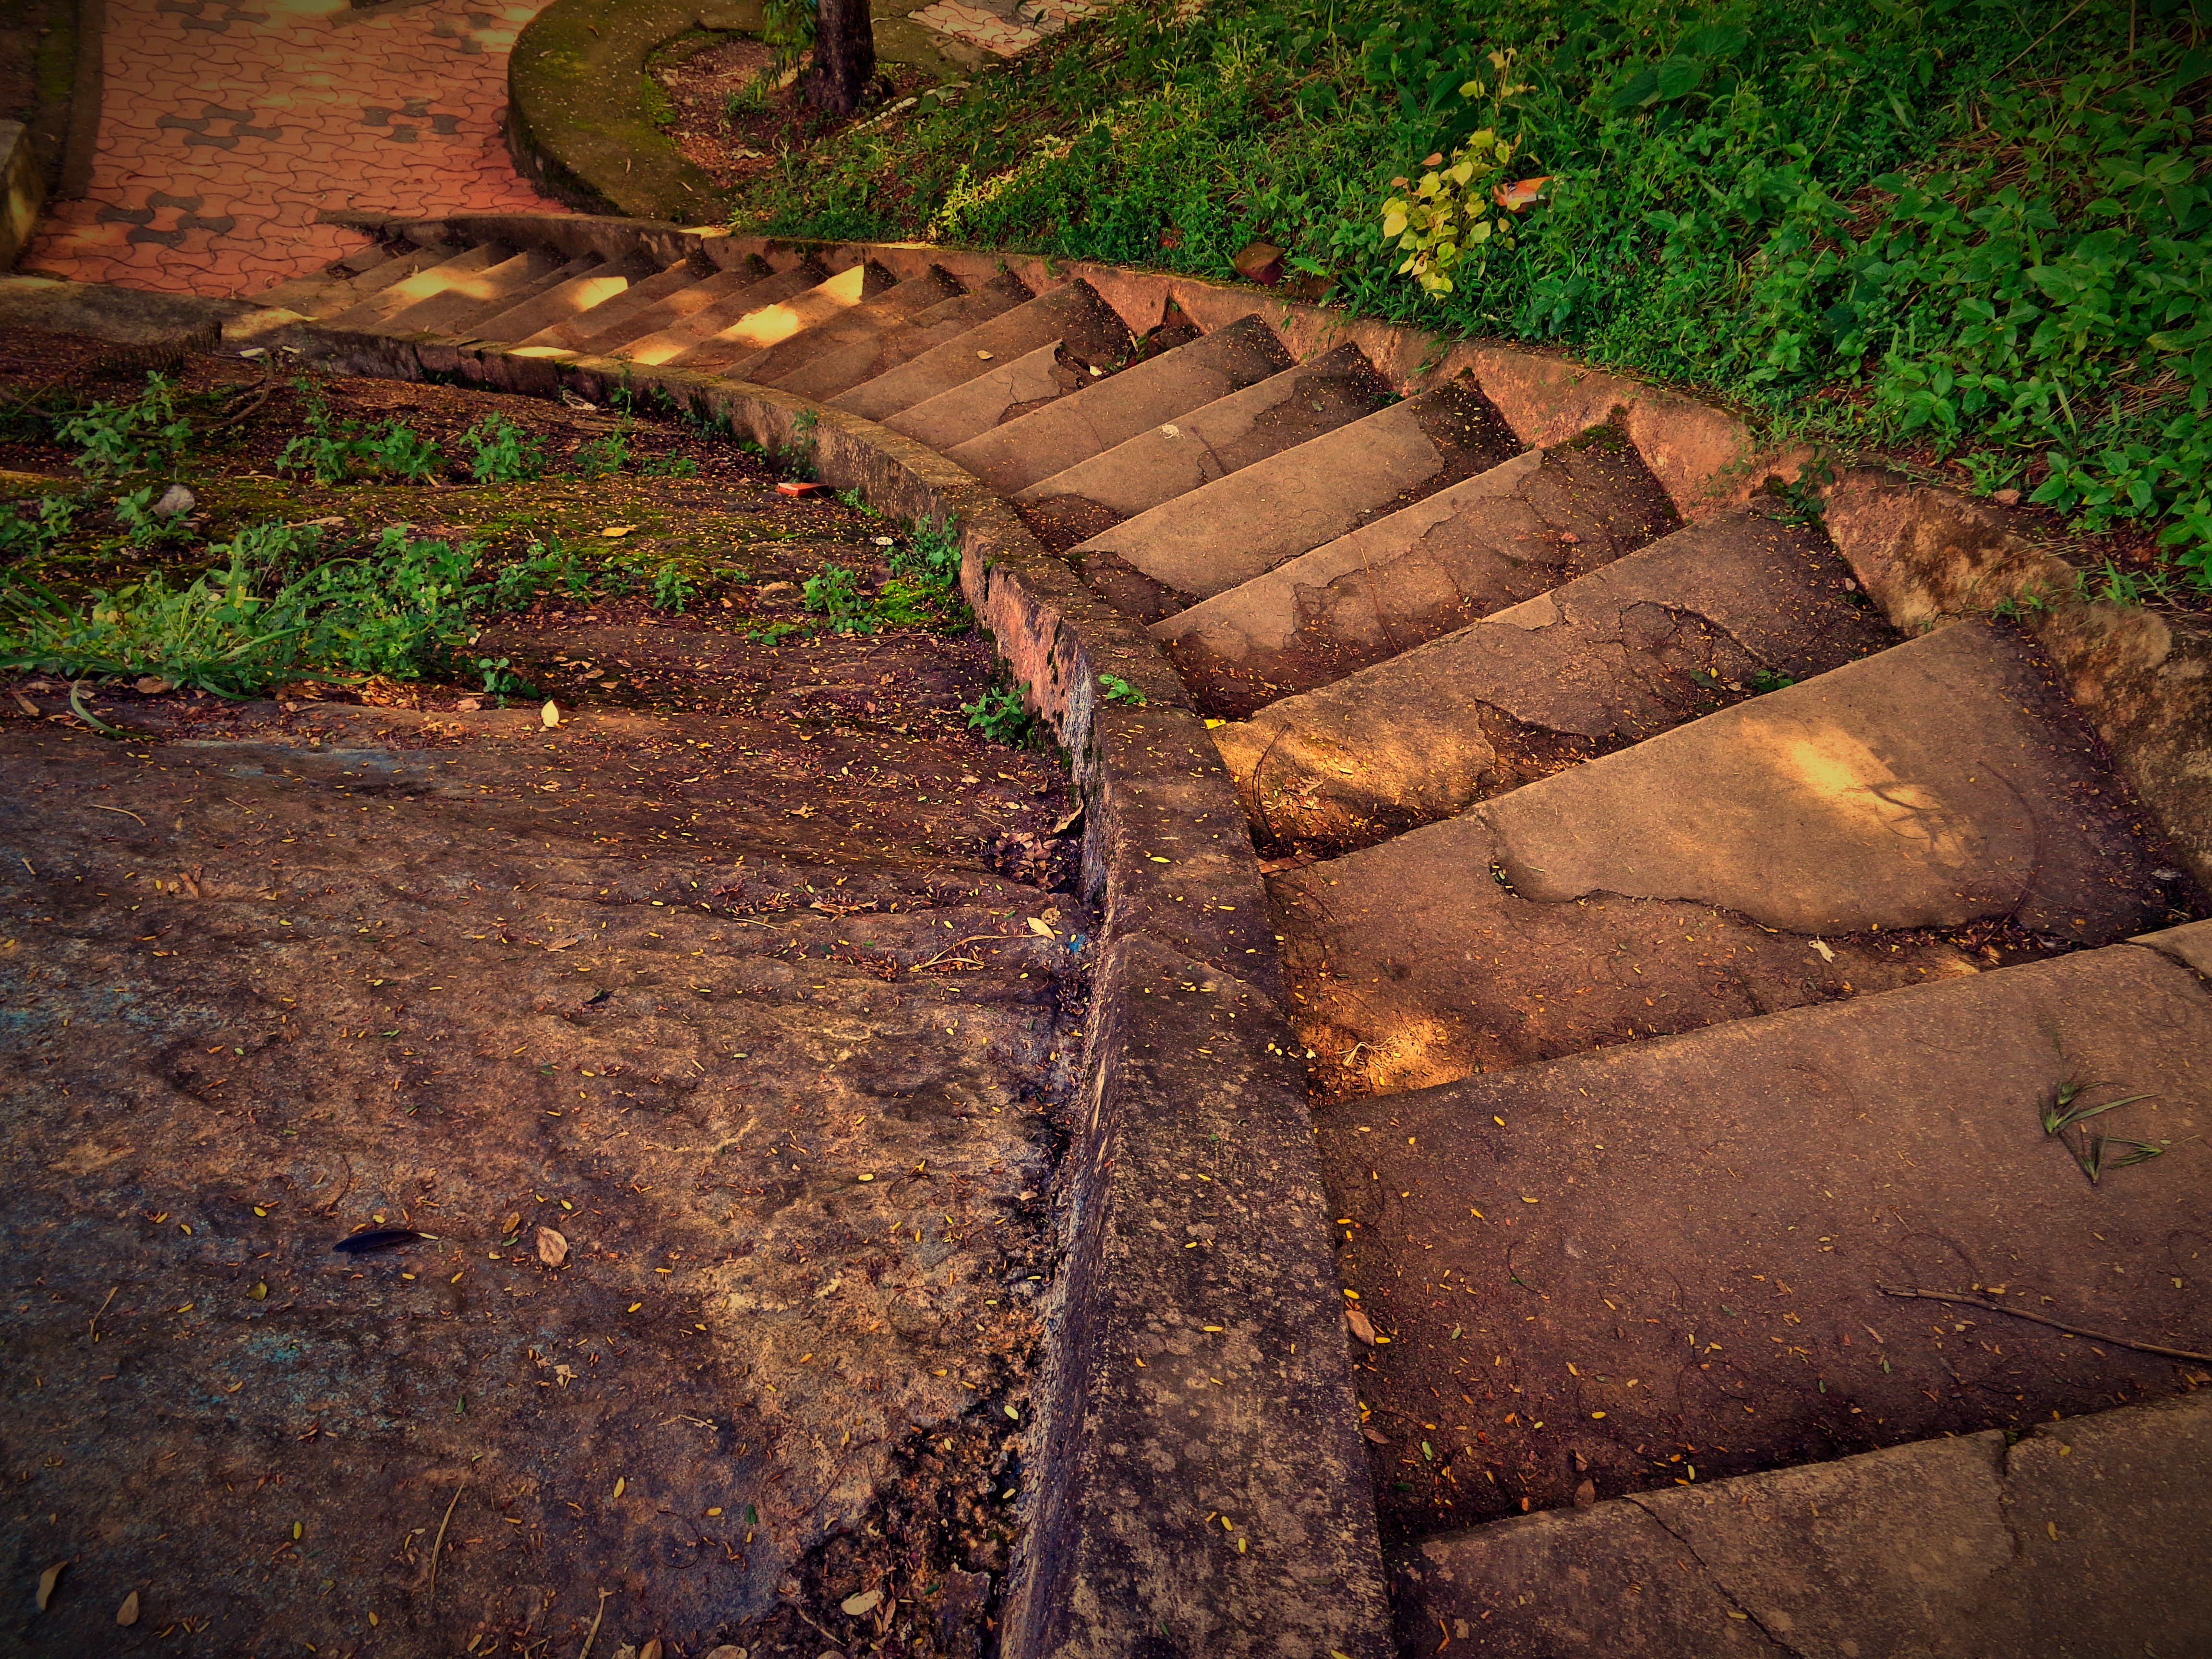
rock, wood, track, road, lawn, stair, wall, staircase, steps, asphalt, walkway, soil, stairway, brick, climb, infrastructure, way, success, road surface